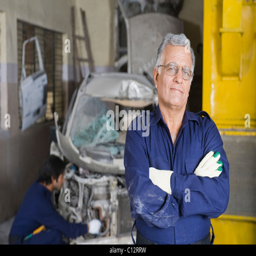
portrait of an auto mechanic with an apprentice repairing a car in the background